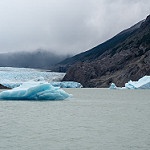
Scene: Outdoor